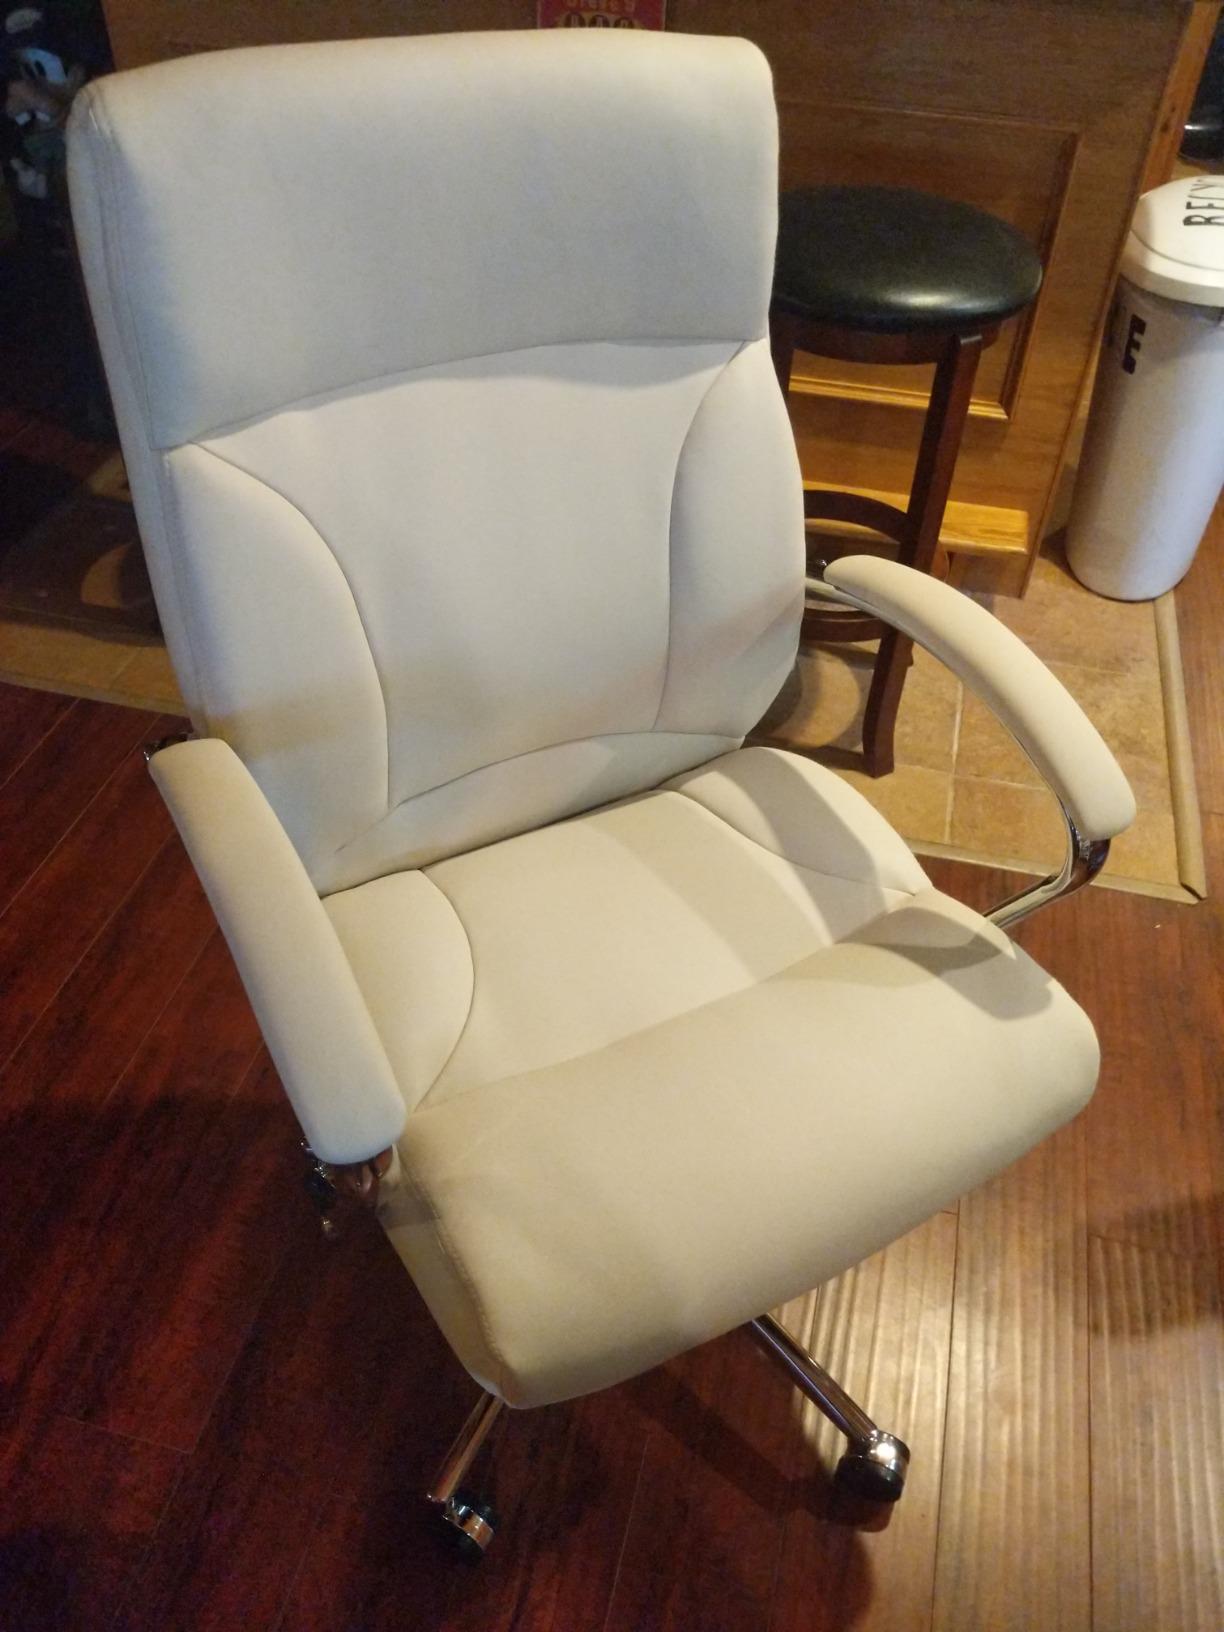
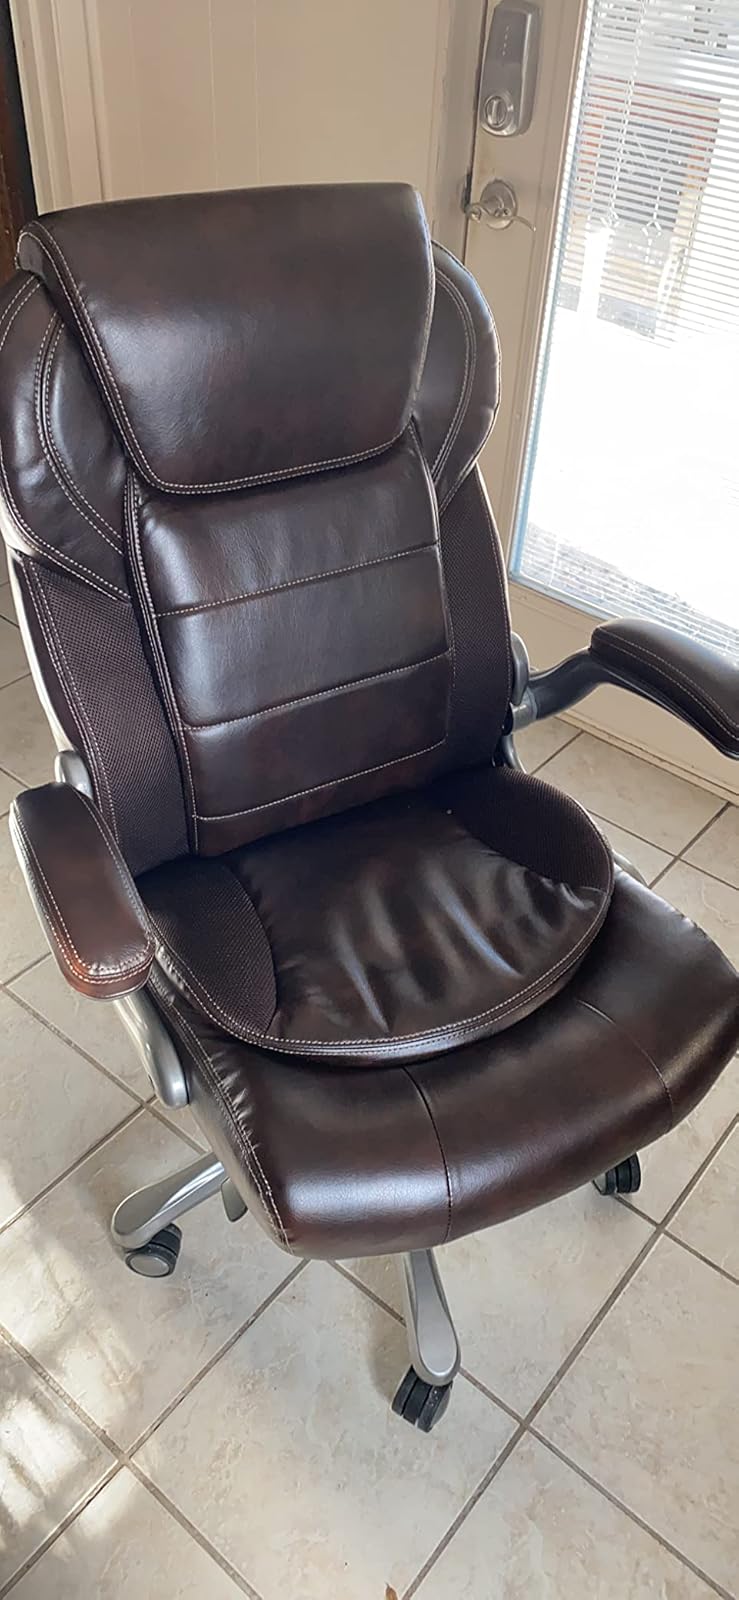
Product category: items_chair
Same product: no